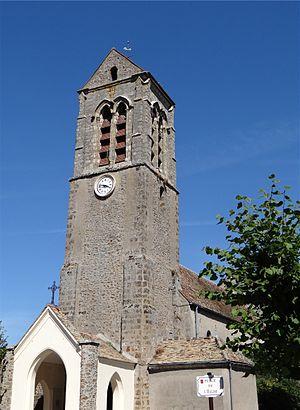
Église Saint-Pierre-Saint-Paul, Égly, Essonne, France
L'église Saint-Pierre-Saint-Paul est une église paroissiale de culte catholique, dédiée aux apôtres Pierre et Paul, située dans la commune française d'Égly et le département de l'Essonne.